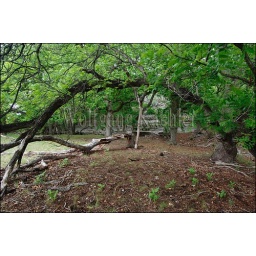
Usa, texas, hill country near hunt, stowers ranch, grove of trees with oak and pecan trees